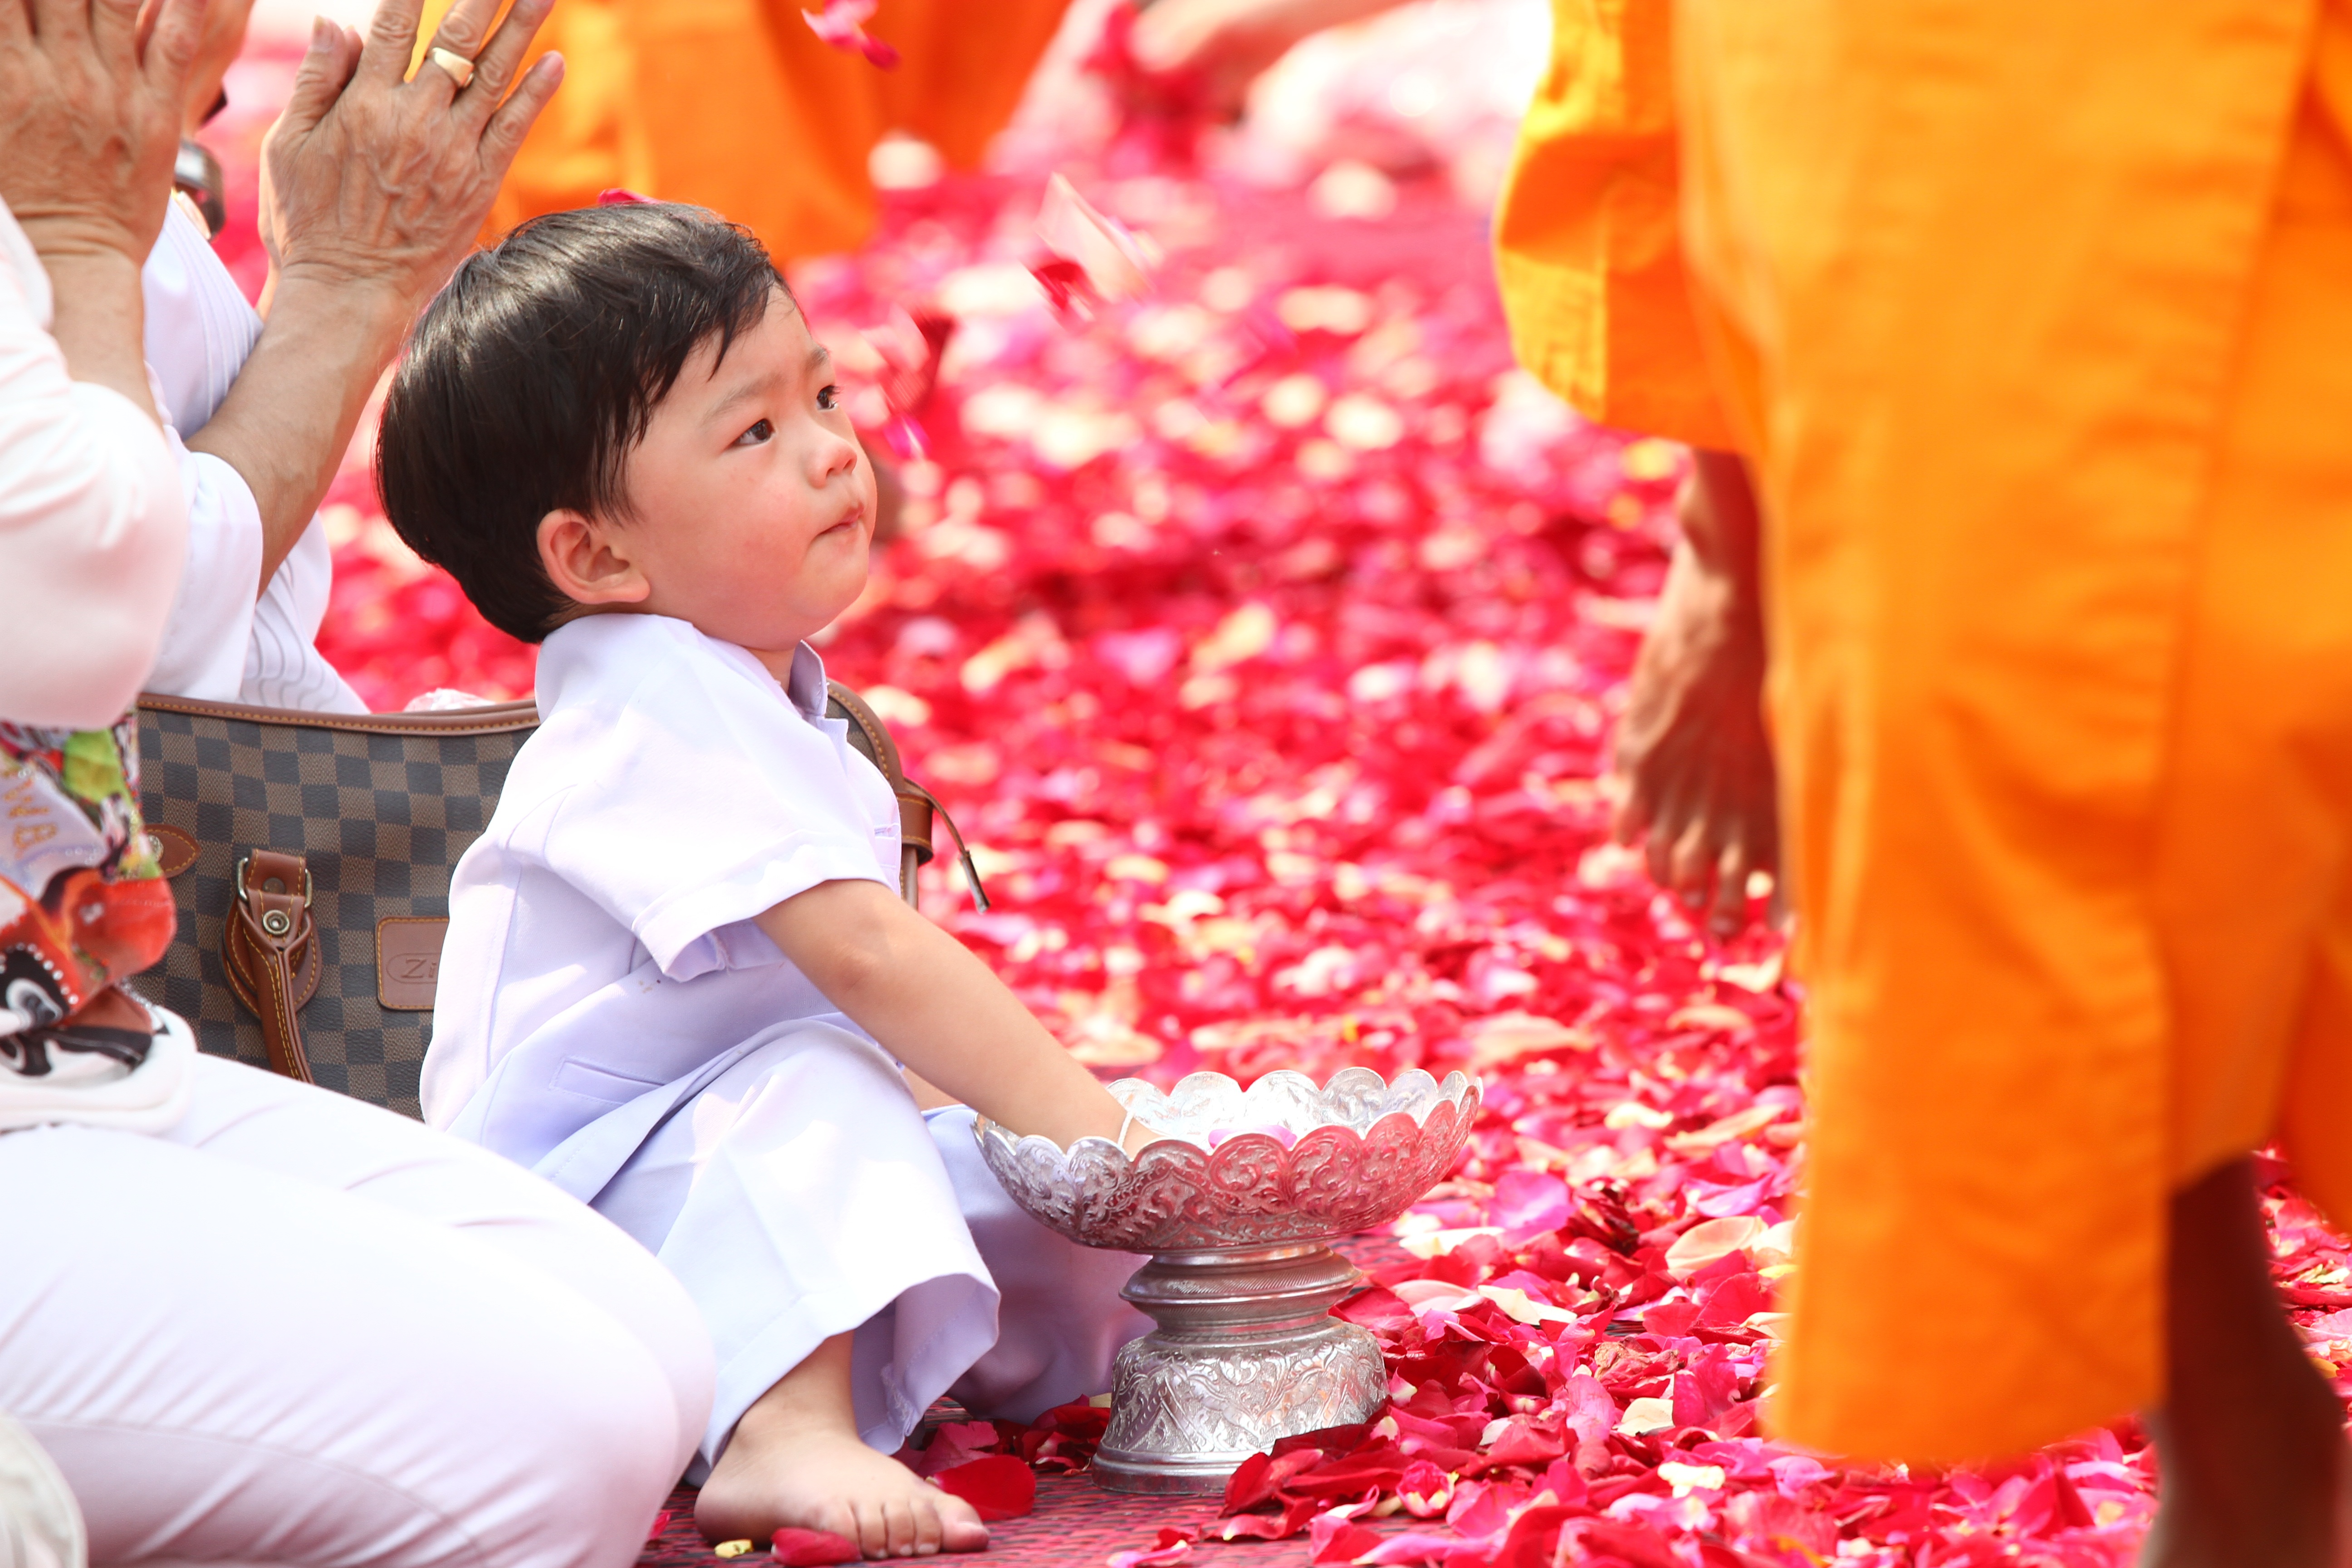
people, flower, walk, orange, buddhism, child, marriage, thailand, pray, ceremony, festival, gold, temple, million, tradition, thai, rose petals, wat, monks, robes, chinese new year, buddhists, dhammakaya pagoda, phra dhammakaya, more than, budhas